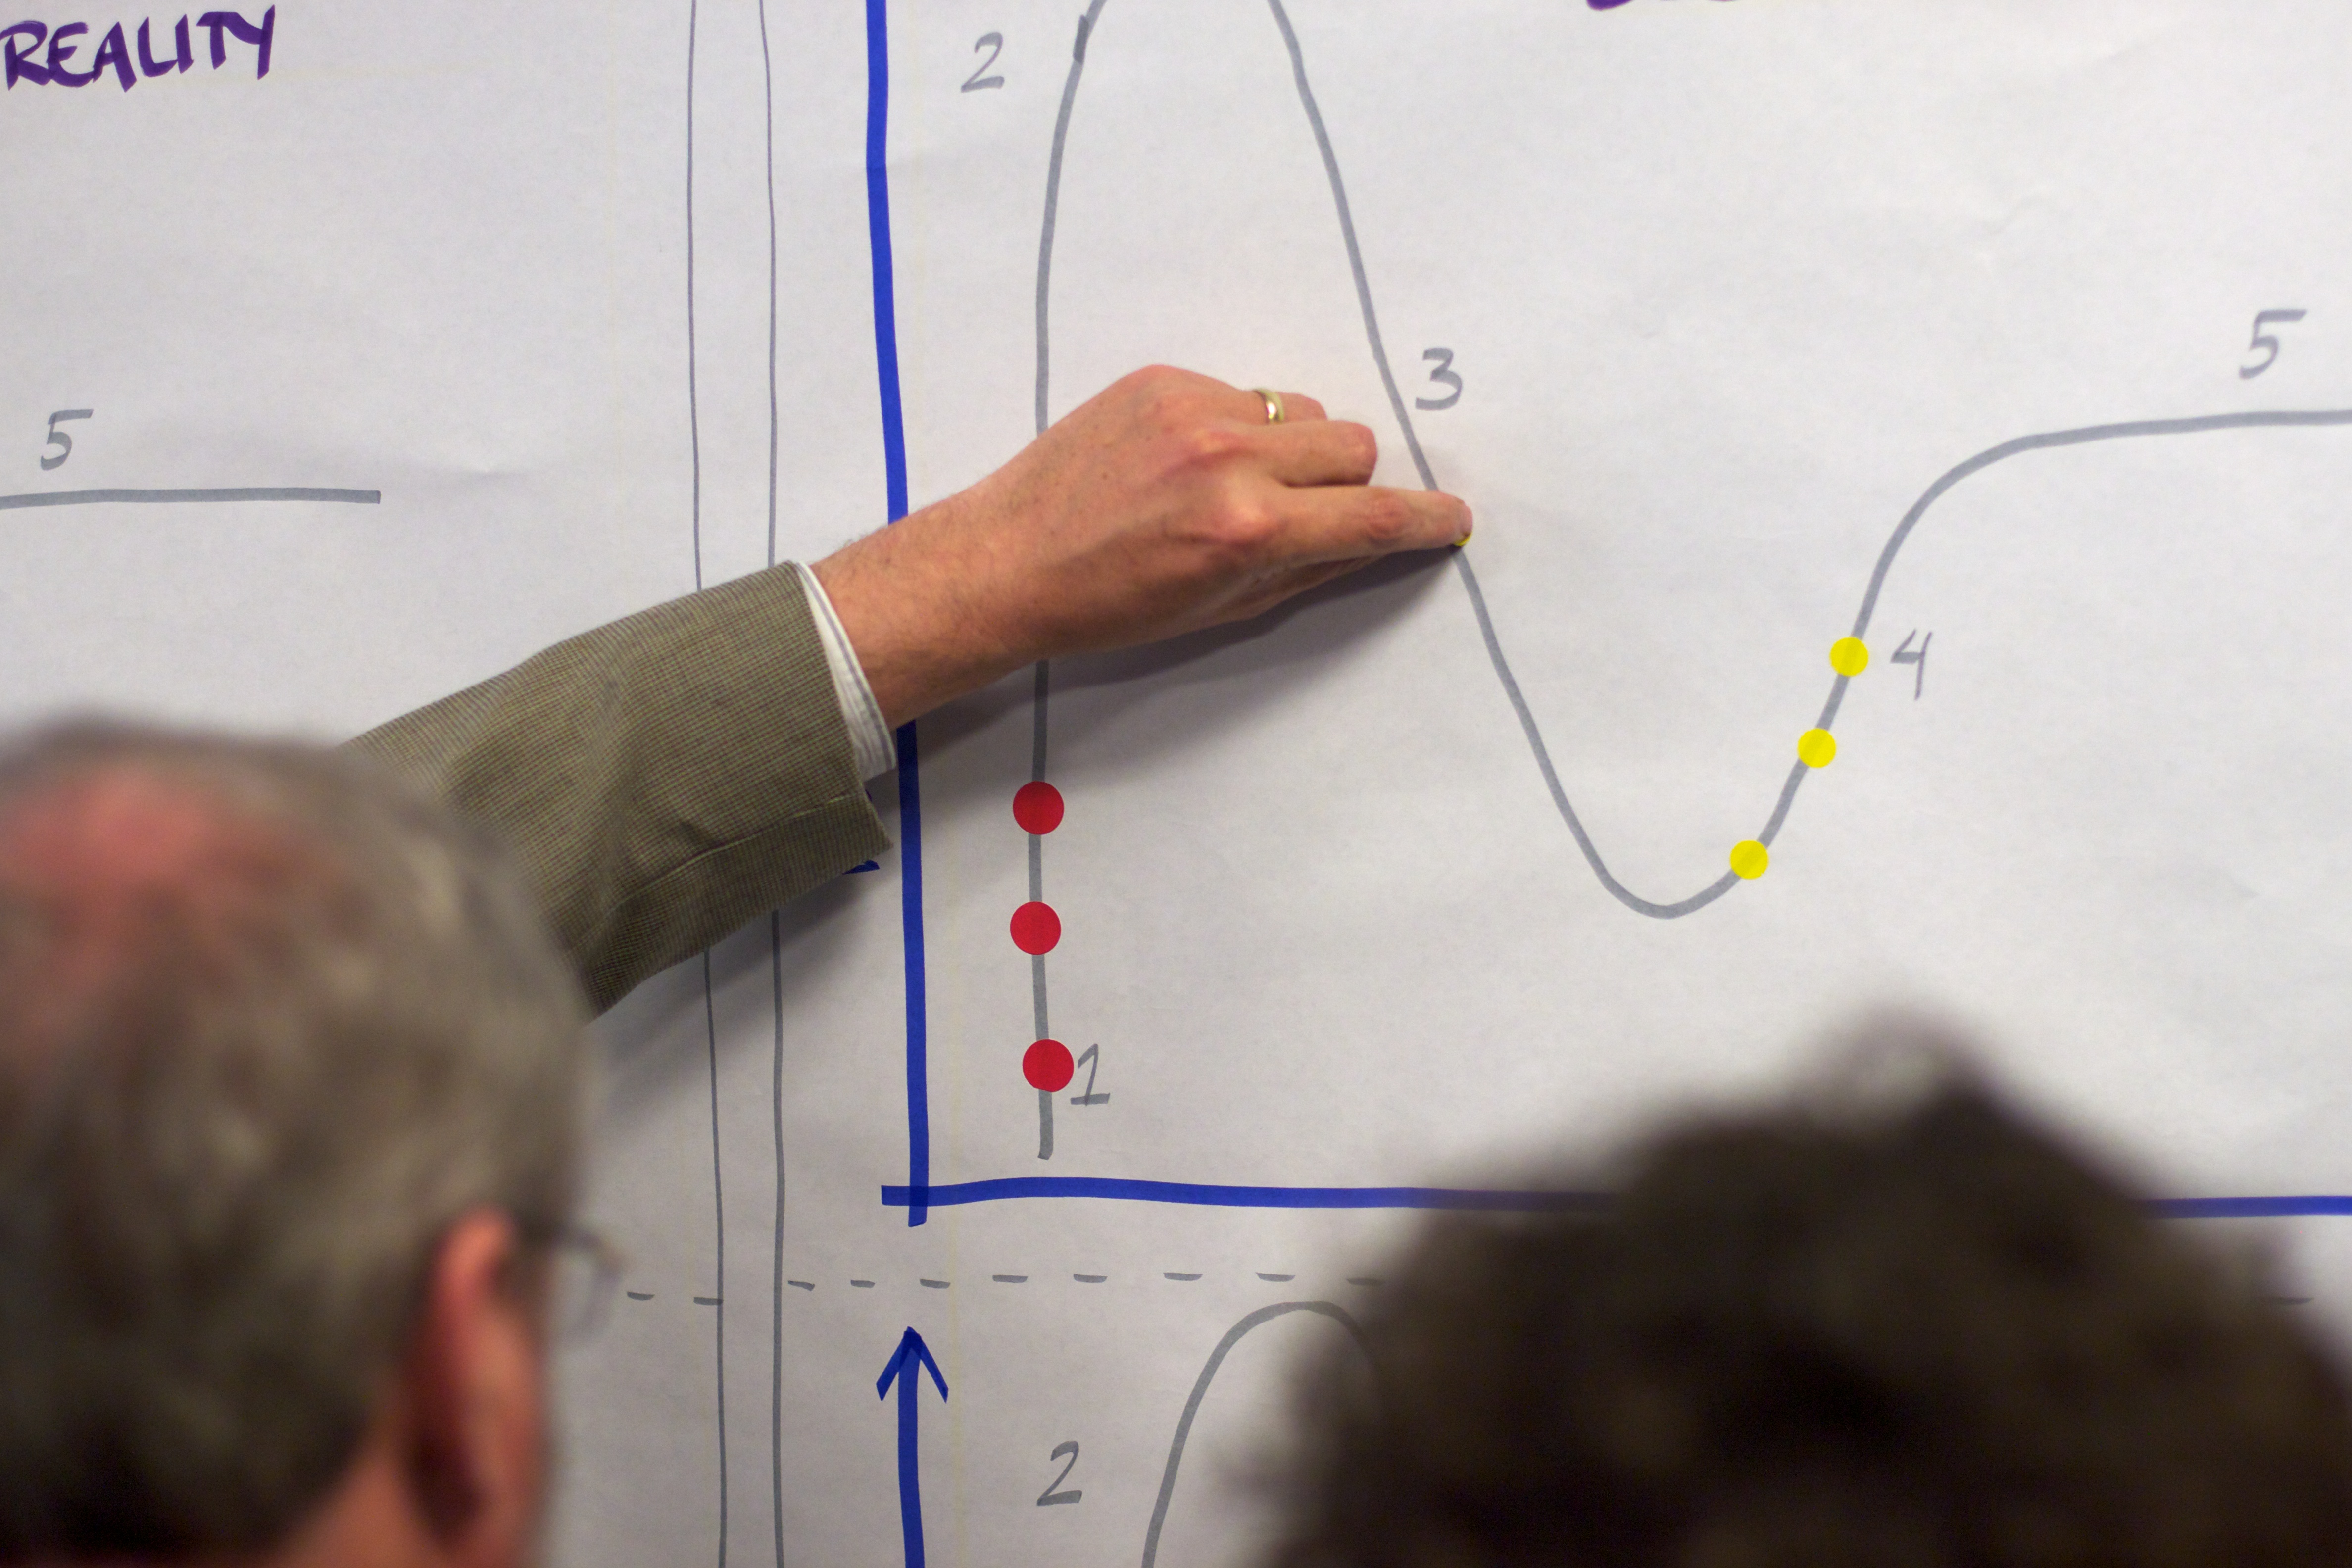
writing, hand, line, biology, human body, drawing, wellington, organ, shape, nmc, hz10anz